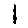
Label: 1